Muhammed Ali Doğan

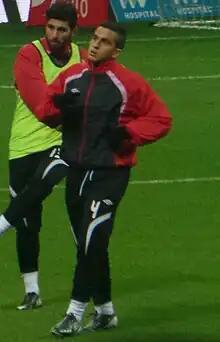
Doğan warming up for Elazığspor in 2013

Muhammed Ali Doğan (born 10 August 1995) is a Turkish footballer who plays as a midfielder for Vanspor. He made his Süper Lig debut on 2 March 2014. Born in Germany, he represented Turkey at under-19 international level.